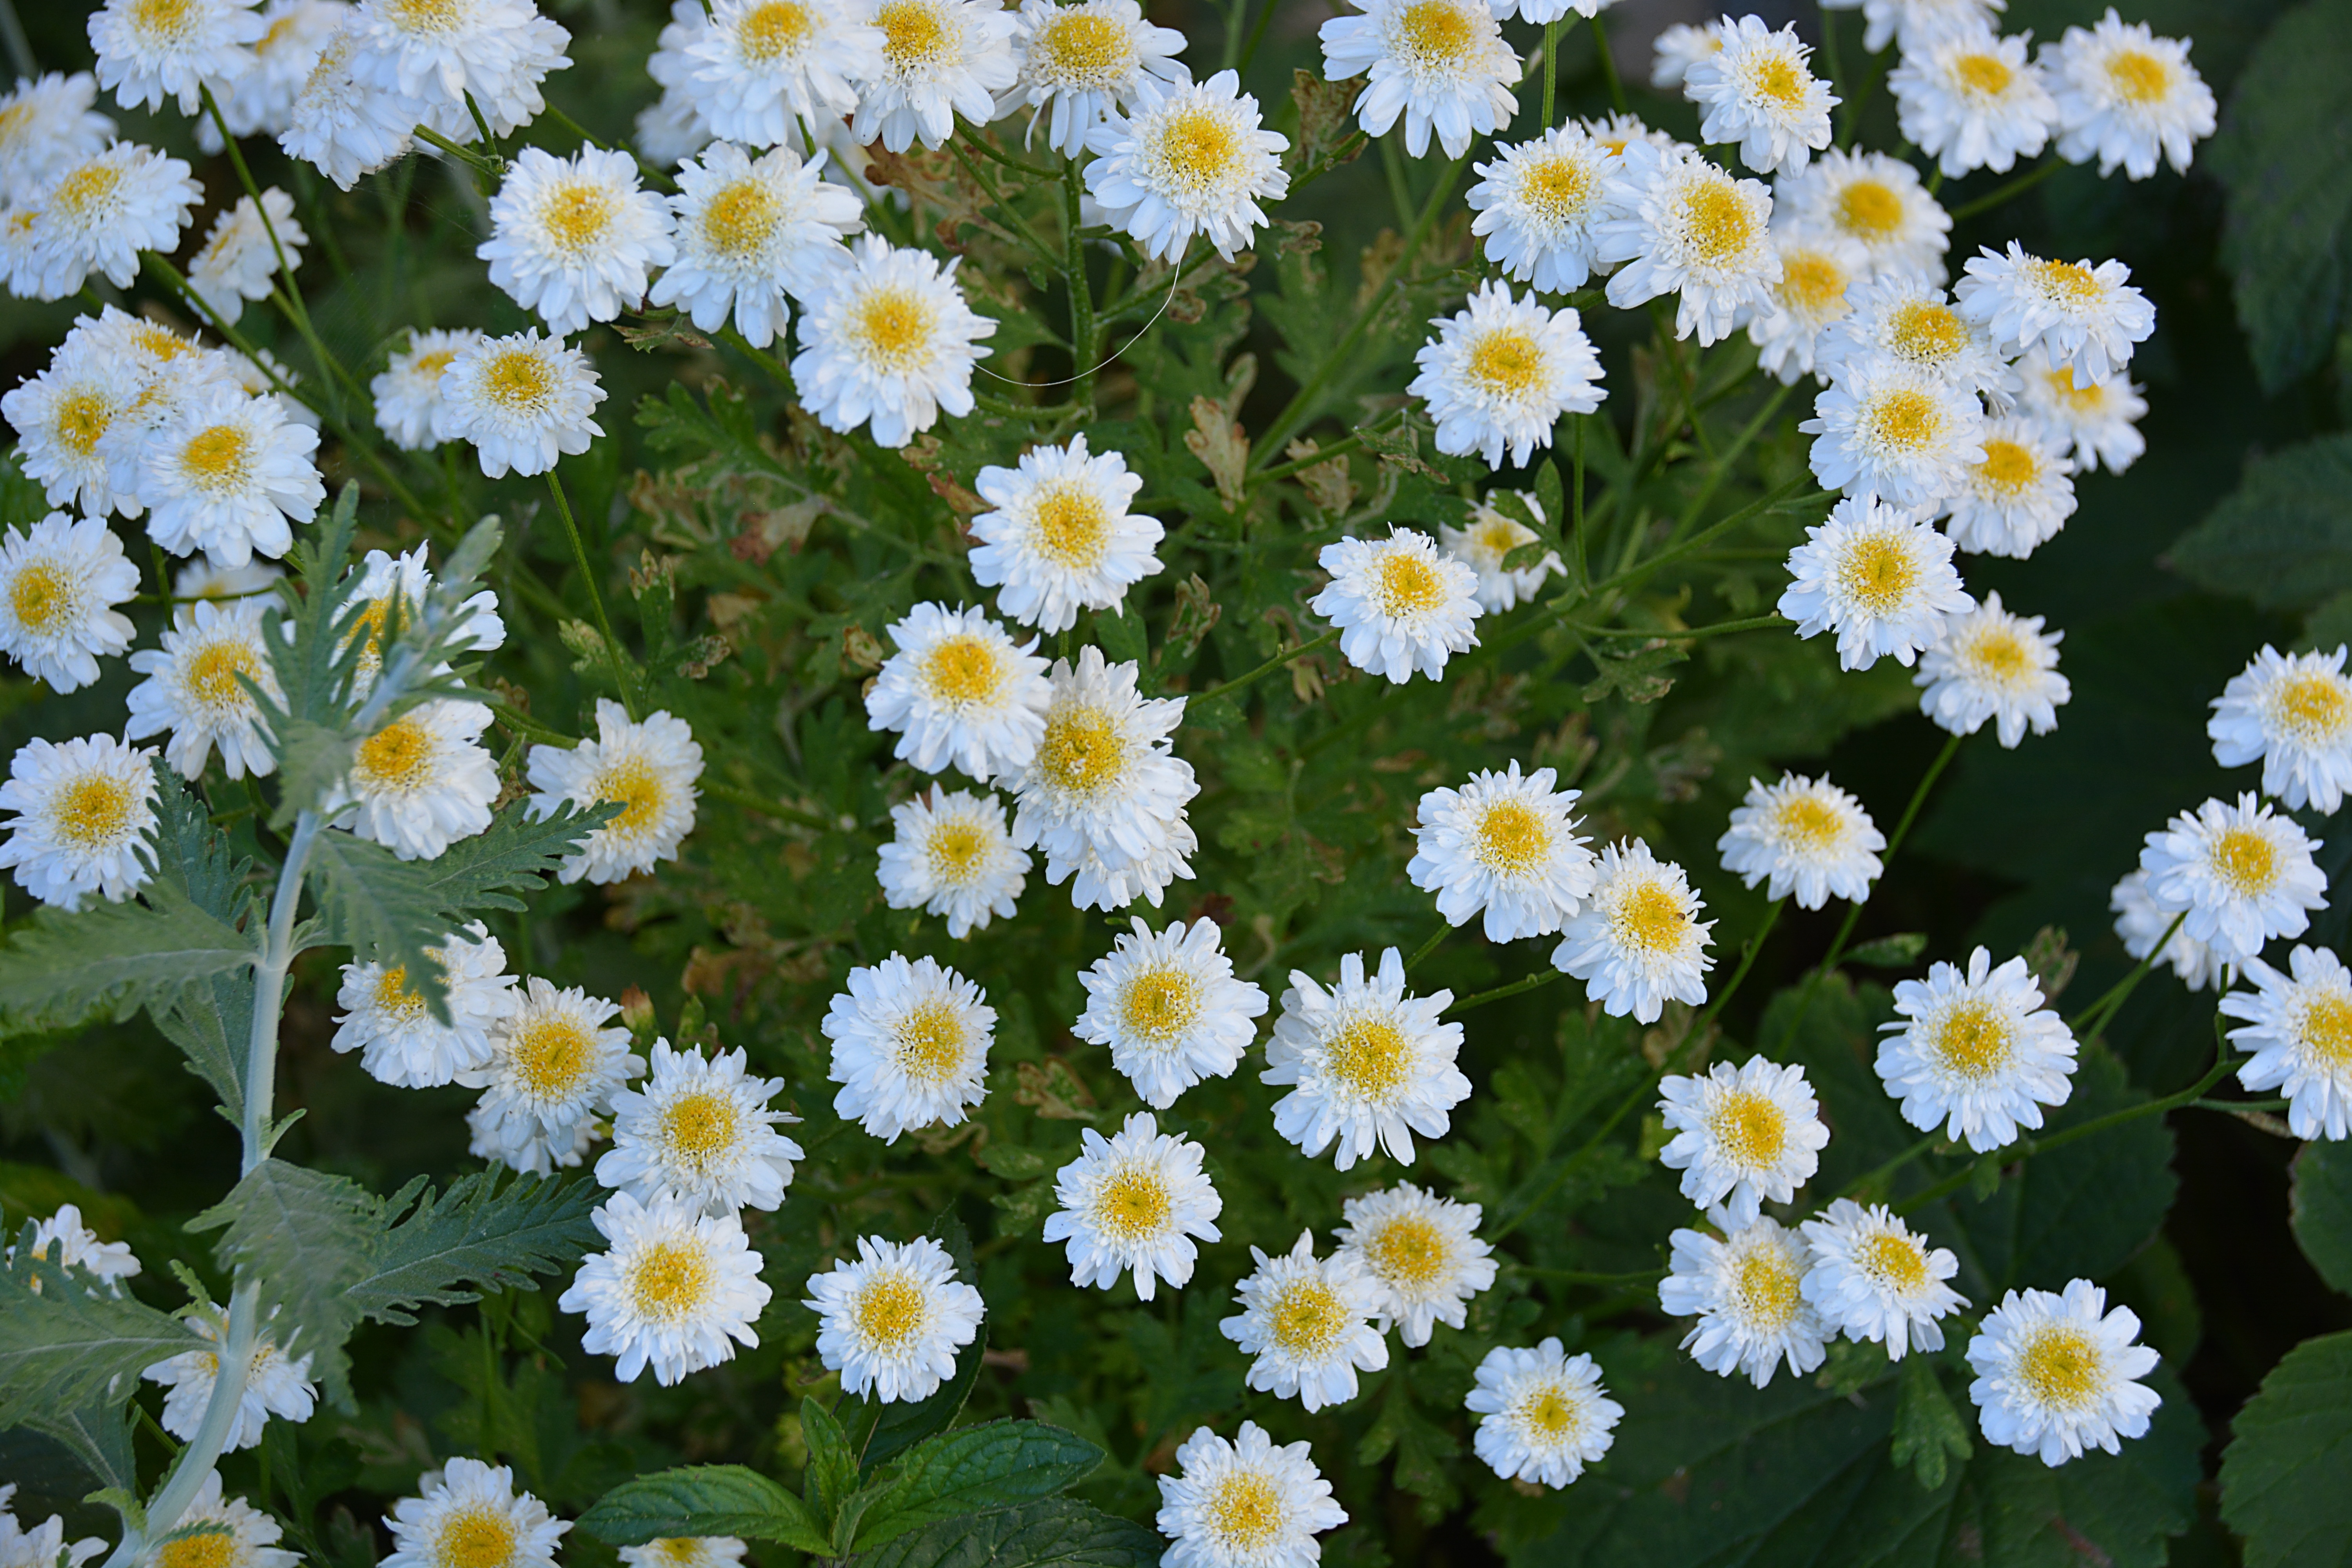
nature, plant, white, field, meadow, flower, daisy, herb, botany, flora, wildflower, flowers, petals, flowerbed, flowering, flowering plant, daisy family, oxeye daisy, annual plant, land plant, chamaemelum nobile, marguerite daisy, tanacetum parthenium, chrysanths